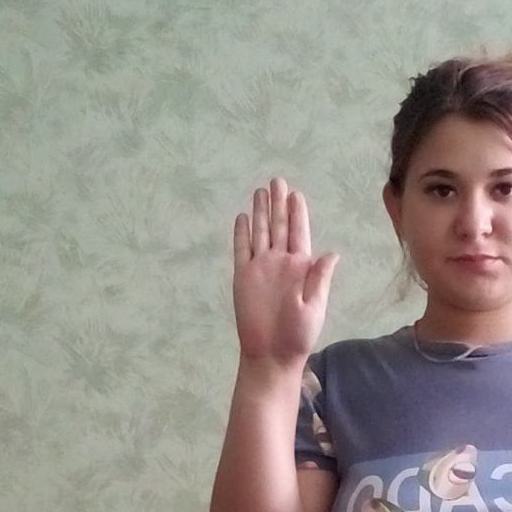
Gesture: stop